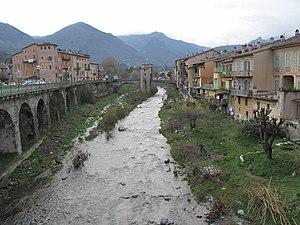
La Bevera au printemps à Sospel, Alpes-Maritimes.